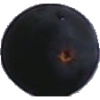
Label: blue_grape